Anne-César de La Luzerne

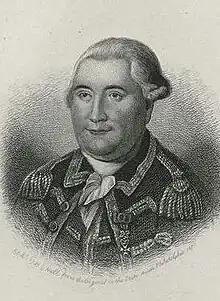
"S.E. M le marquis de La Luzerne"

Anne-César de La Luzerne (15 July 1741 – 14 September 1791) was an 18th-century French soldier and diplomat who had an influential role to the Continental Congress and new government of the United States of America after it gained independence from Great Britain. Descended from an illustrious Normandy family, as a Knight of Malta and the Order of Saint Louis he was styled Chevalier before King Louis XVI created him a Marquis in 1785.